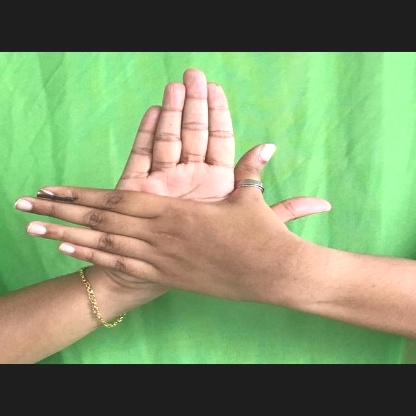
Mudra: Chakra